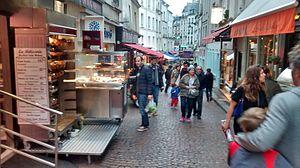
Petits commerces Rue Mouffetard
La rue Mouffetard, familièrement nommée « la Mouffe », est une voie du 5ᵉ arrondissement de Paris.